Arabic literature

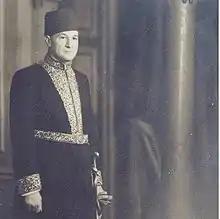
Aziz Pasha Abaza, poet from the aristocratic literary Egyptian family the House of Abaza of Circassian Abazin origin

An example of modern poetry in classical Arabic style with themes of Pan-Arabism is the work of Aziz Pasha Abaza. He came from Abaza family which produced notable Arabic literary figures including Ismail Pasha Abaza, Fekry Pasha Abaza, novelist Tharwat Abaza, Ismail Pasha Abaza and Desouky Pasha Abaza, among others.